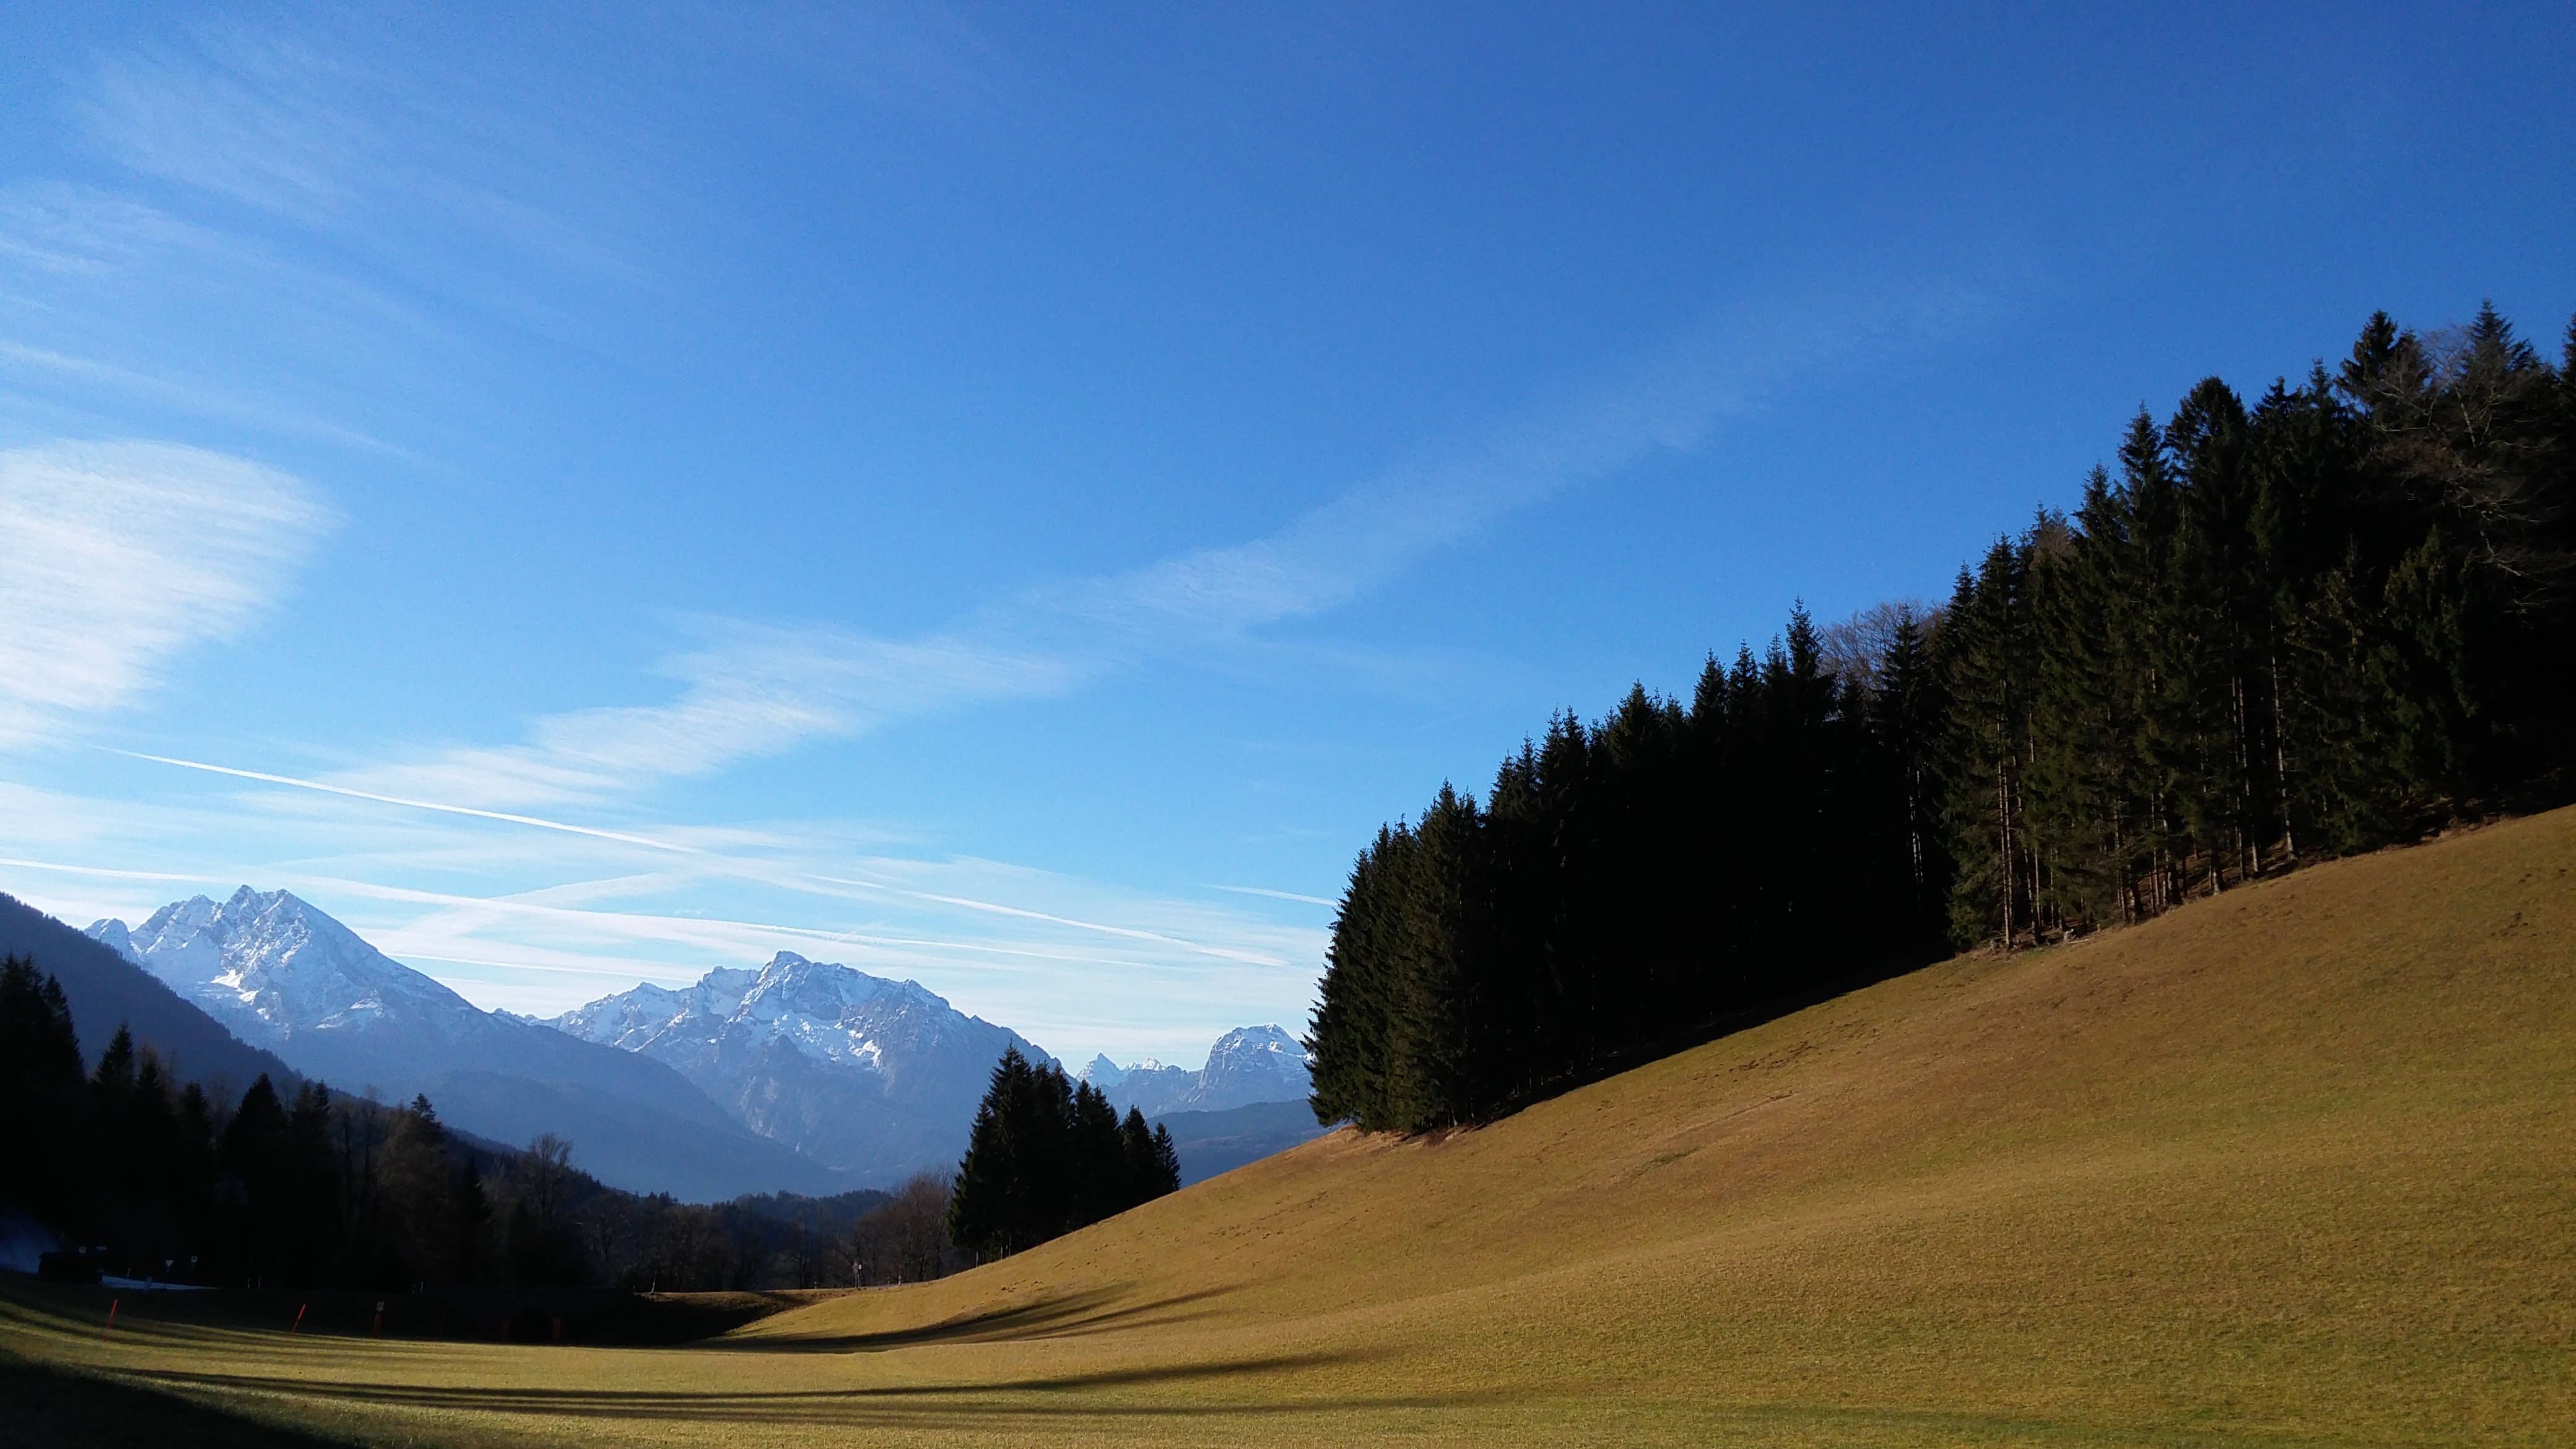
landscape, tree, nature, grass, horizon, wilderness, mountain, winter, cloud, plant, sky, road, field, meadow, sunlight, morning, hill, valley, mountain range, daytime, highland, national park, ridge, plain, headband, mountains, alps, grassland, plateau, beauty, harmony, mountain pass, meteorological phenomenon, mountainous landforms, computer wallpaper, ecoregion, mount scenery